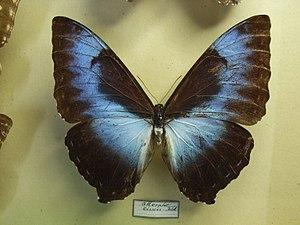
Morpho cisseis est une espèce d'insectes lépidoptères qui appartient à la famille des nymphalidés, sous-famille des Morphinae, à la tribu des Morphini et au genre Morpho.
Morpho est un genre de lépidoptère, de la famille des Nymphalidae et de la sous-famille des Morphinae.